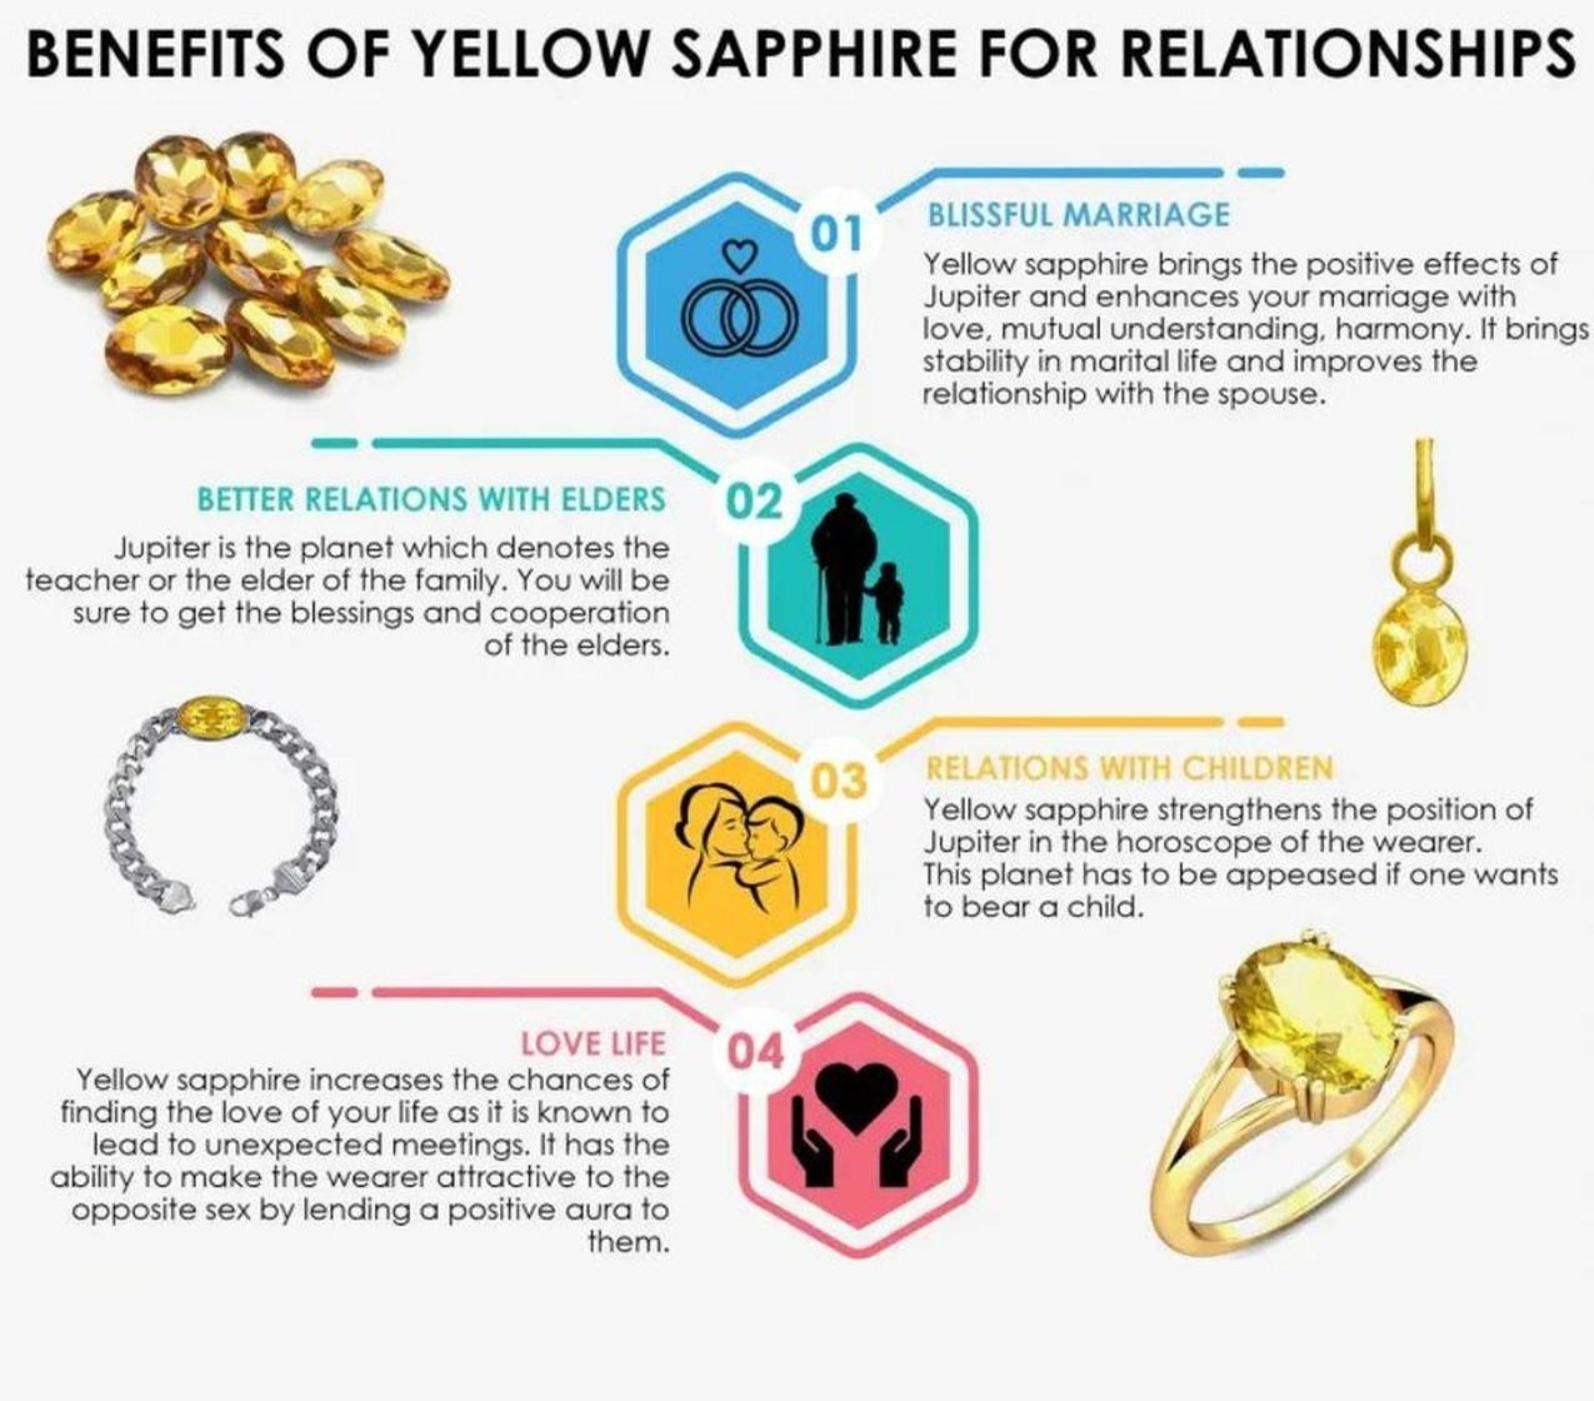
Chopra Gems Brass Natural Yellow Sapphire Pendant (Men and Women)
Type: Necklaces & Pendants
Brand: Chopra Gems & Jewellery
Price: Rs. 499
 Yellow sapphire pukhraj panchdhatu pendant.This panchdhatu pendant is made up with 5 dhatus or metals namely gold, silver,copper,zinc and iron. This gemstone pendant is very pious compared to other nine gemstone with strong physical powers beneficial for scholars, academicians, teachers and other research fellows. The gemstone removes hurdles in late marriages or hitches in married life. Gains, profits and income flourishes by the grace of yellow sapphire. The yellow sapphire boosts positive energy and support for entrepreneurs and aspiring leaders in their respective fields.Treatment has been given to enhance its quality,it is well effective as astrological purpose.
Features: Natural yellow sapphire pendant,Color - yellow,Collection - ethnic
Included: Natural Yellow Sapphire Pendant